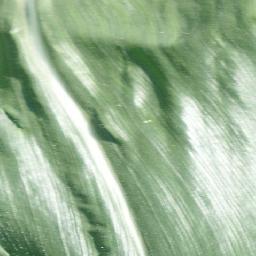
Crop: corn
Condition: (maize)_healthy